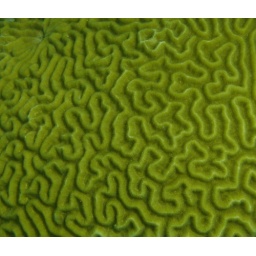
Macro shot of a bright green brain coral taken in about 15 foot of water - St. Croix, USVI